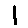
Label: 1